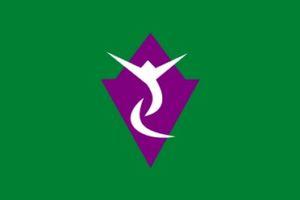
Sakae est un village du district de Shimominochi, dans la préfecture de Nagano, au Japon.